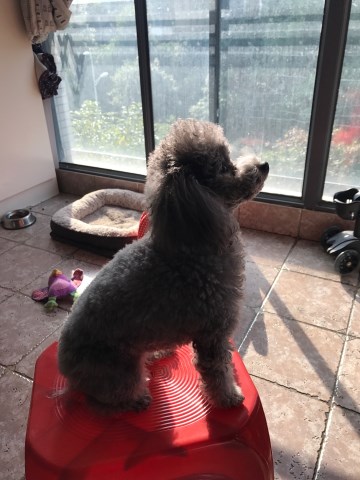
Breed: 2925-n000114-toy_poodle